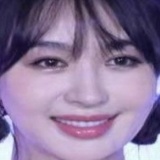
diễn viên Lý Phi Nhi